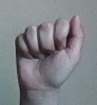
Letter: saad